Praha-Veleslavín railway station

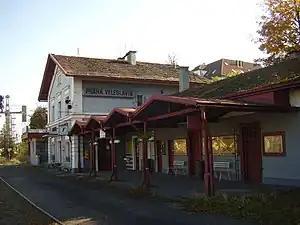
Station building

Praha-Veleslavín railway station is located in Veleslavín, Prague 6, on line 120, linking Prague's Masarykovo nádraží with Kladno and Rakovník. The station was opened in 1863 on an already existing line, between and .